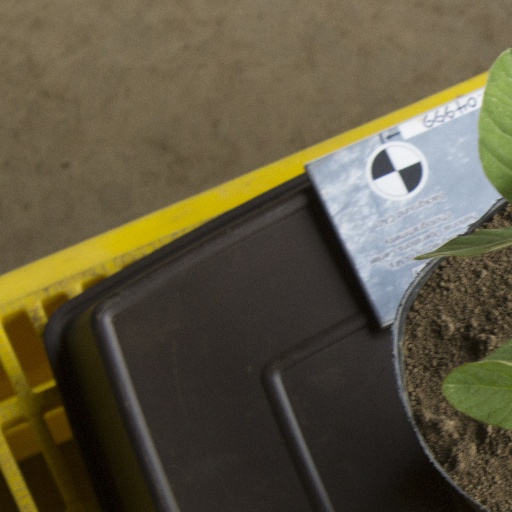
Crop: soybean